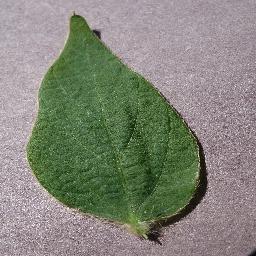
Label: Soybean___healthy